Beckenham, New Zealand

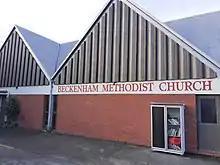
Beckenham Methodist Church (2021)

The Beckenham Baptist Church was built on Colombo Street at a cost of 3600 pounds and could seat 210 people. It was opened by the Governor General, Lord Bledisloe. In 1981 a mezzanine floor was added to the church. At the same time, the choir stalls and the pipe organ were removed. Damaged in the 2011 Christchurch Earthquakes, it was demolished soon after.